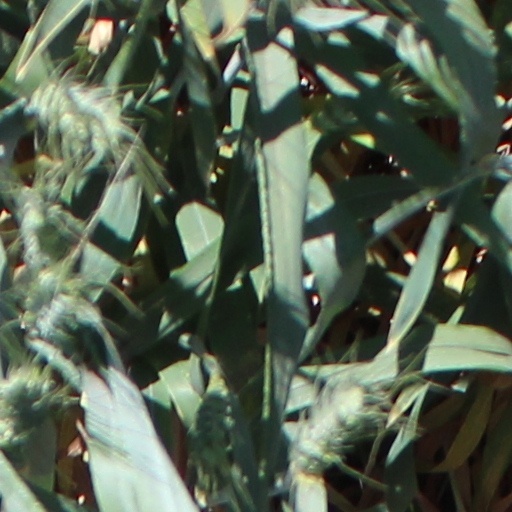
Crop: wheat